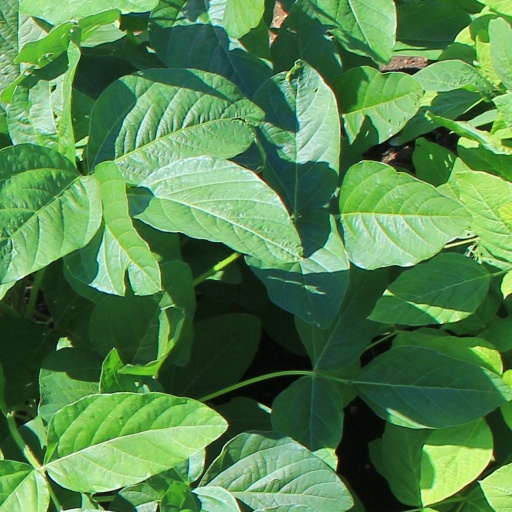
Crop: soybean